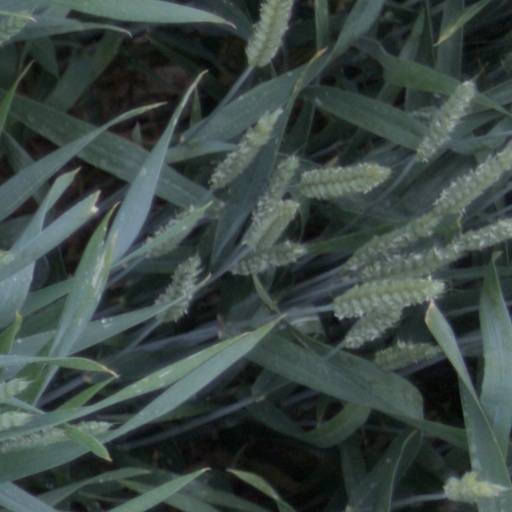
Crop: wheat